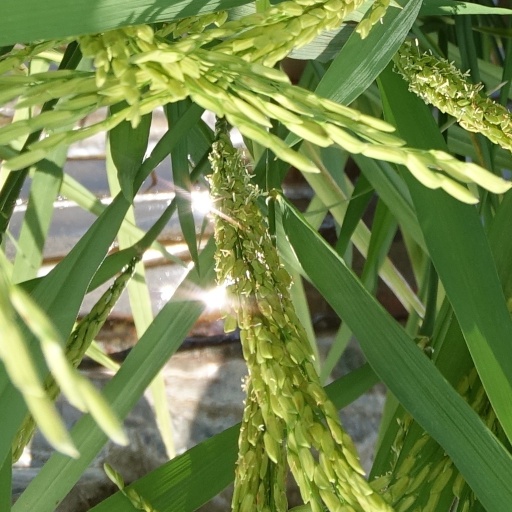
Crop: rice